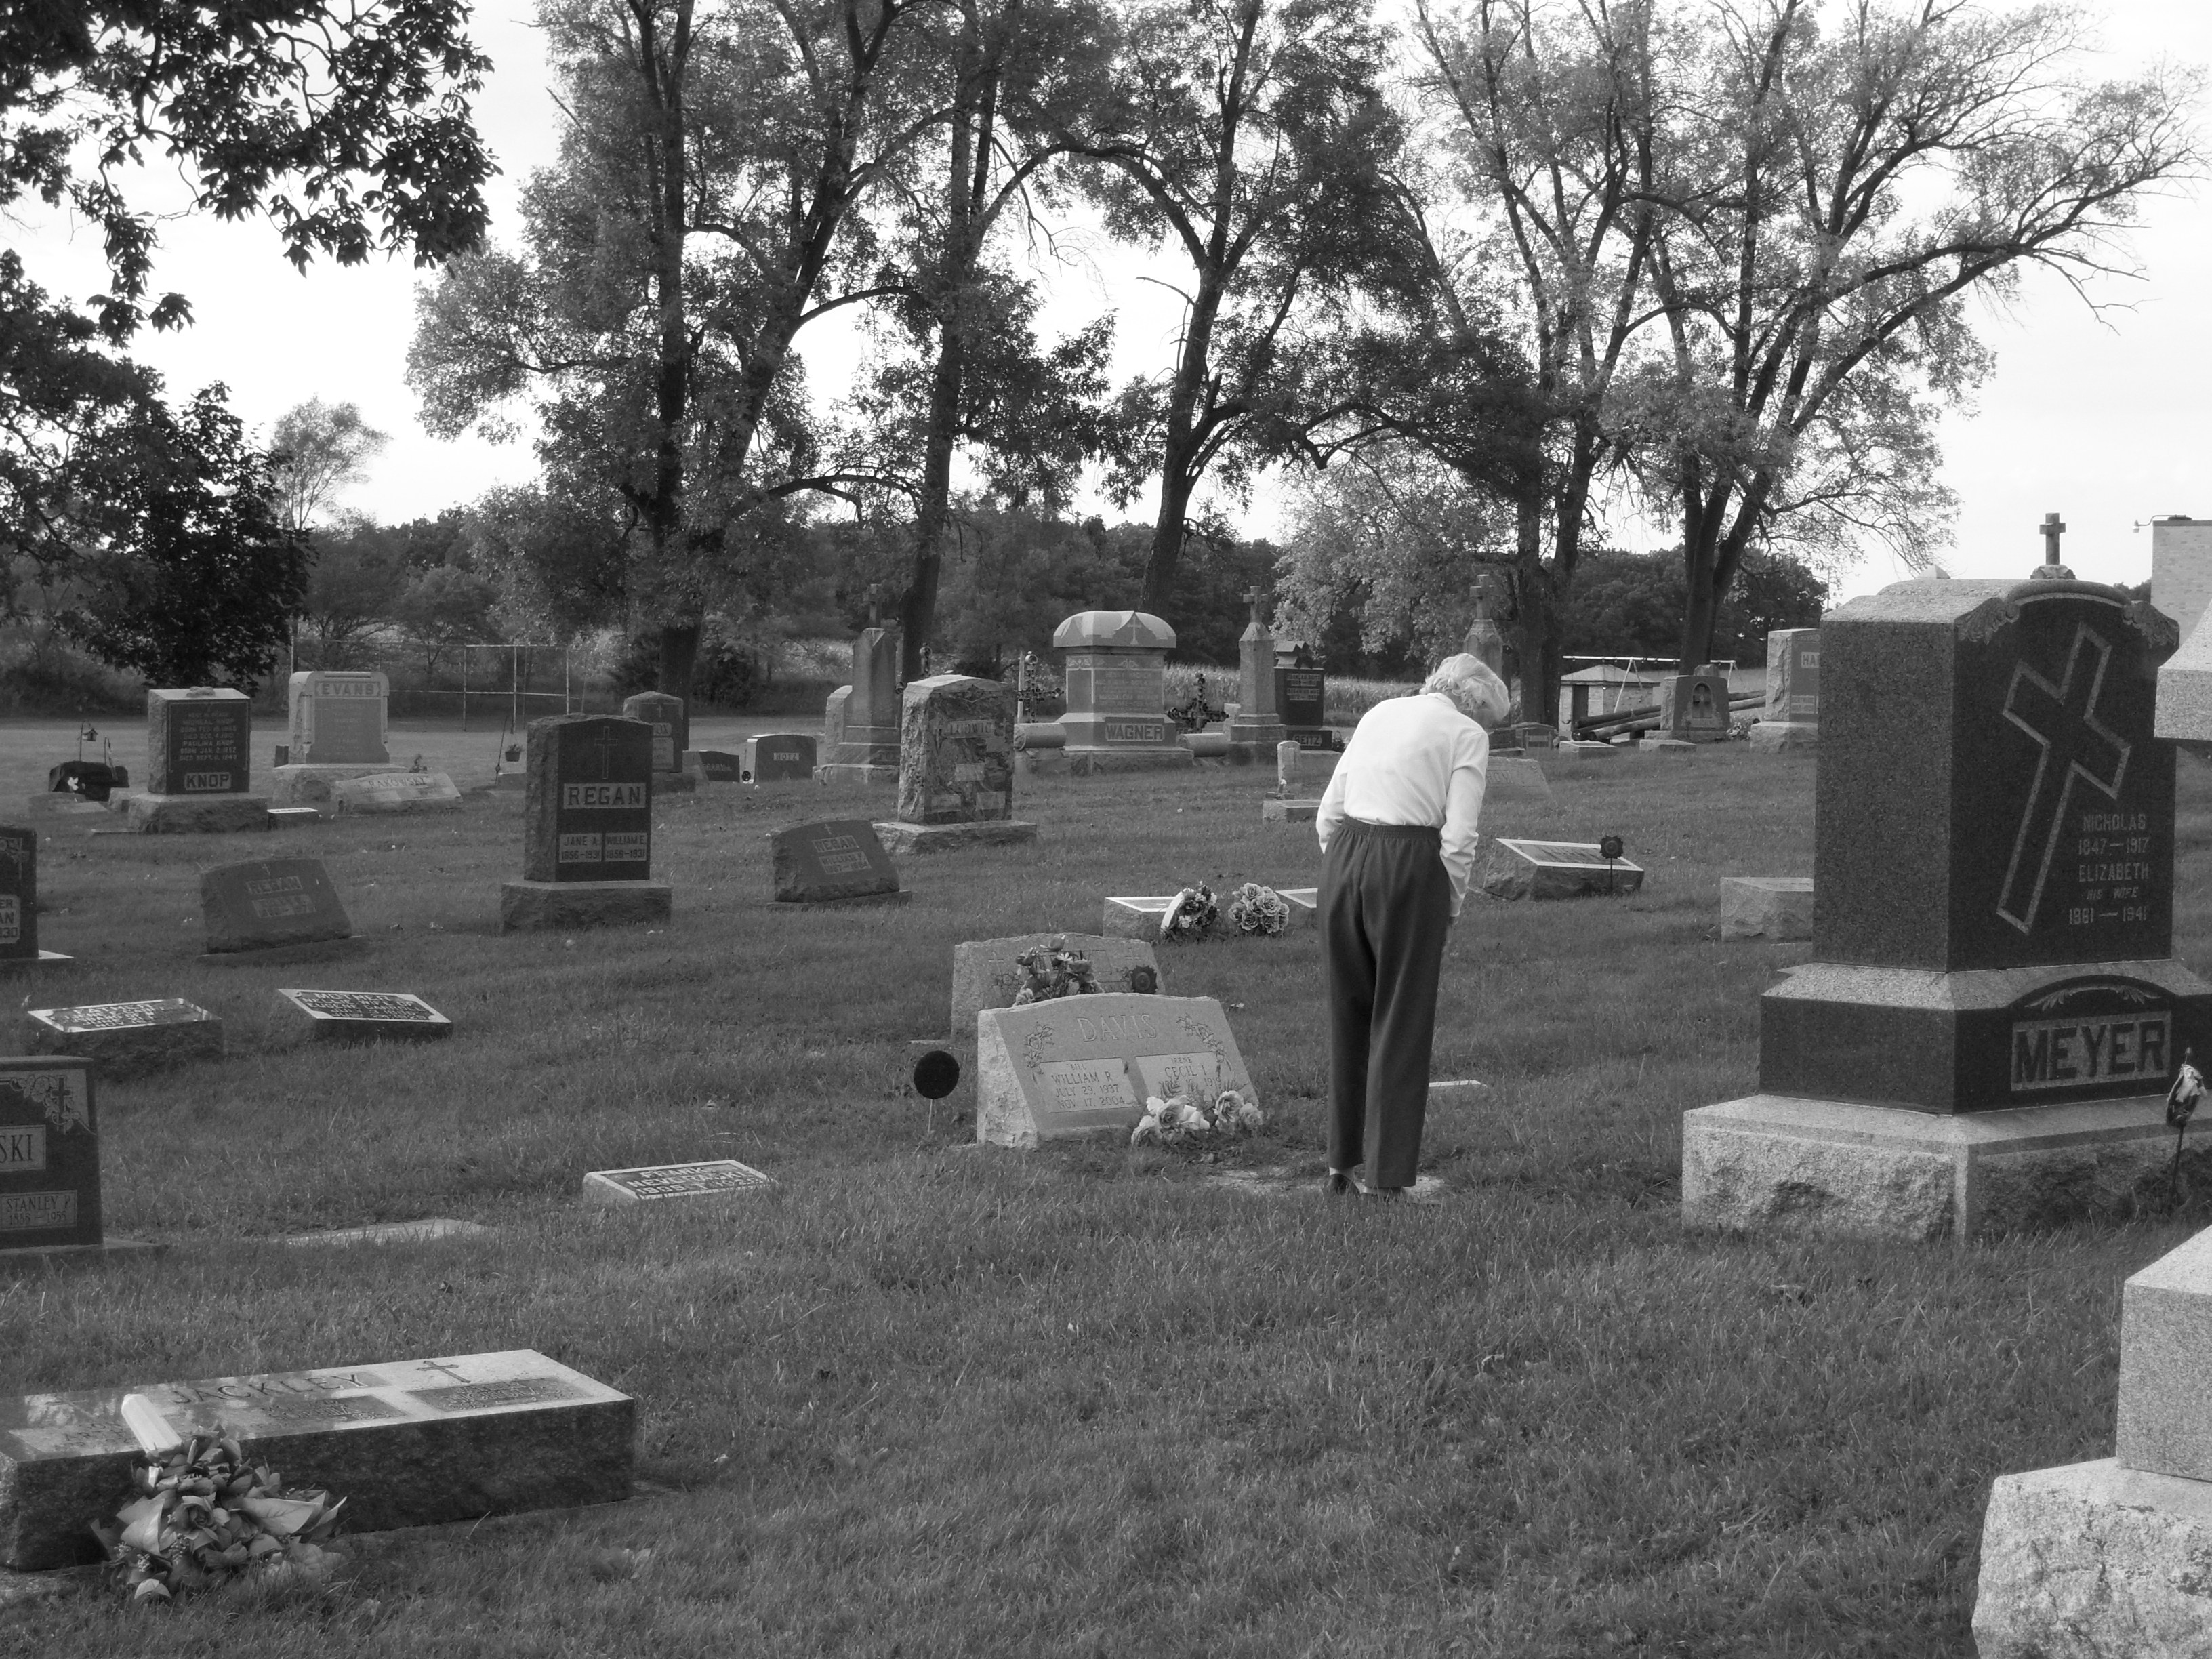
black and white, monument, cemetery, monochrome, bw, grave, memorial, headstone, wisconsin, kenoshacounty, monochrome photography, geographical feature